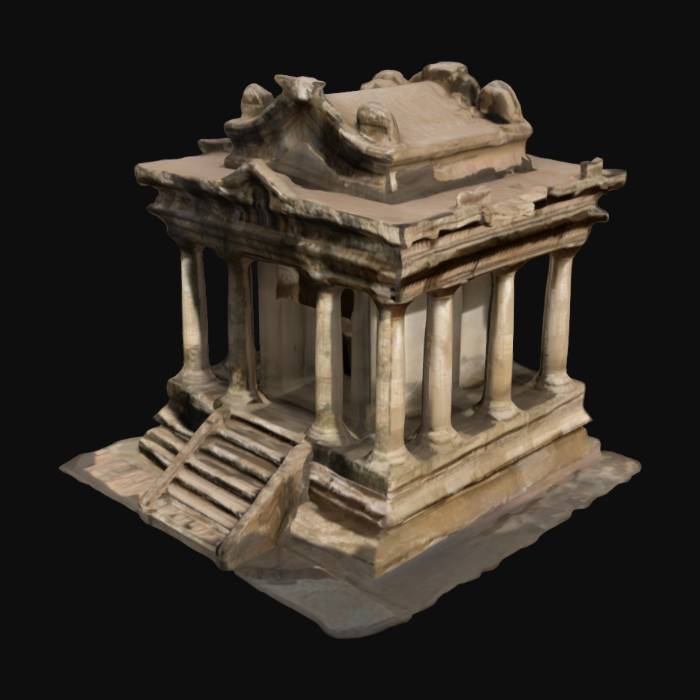
미적 점수 (1~10점): 2